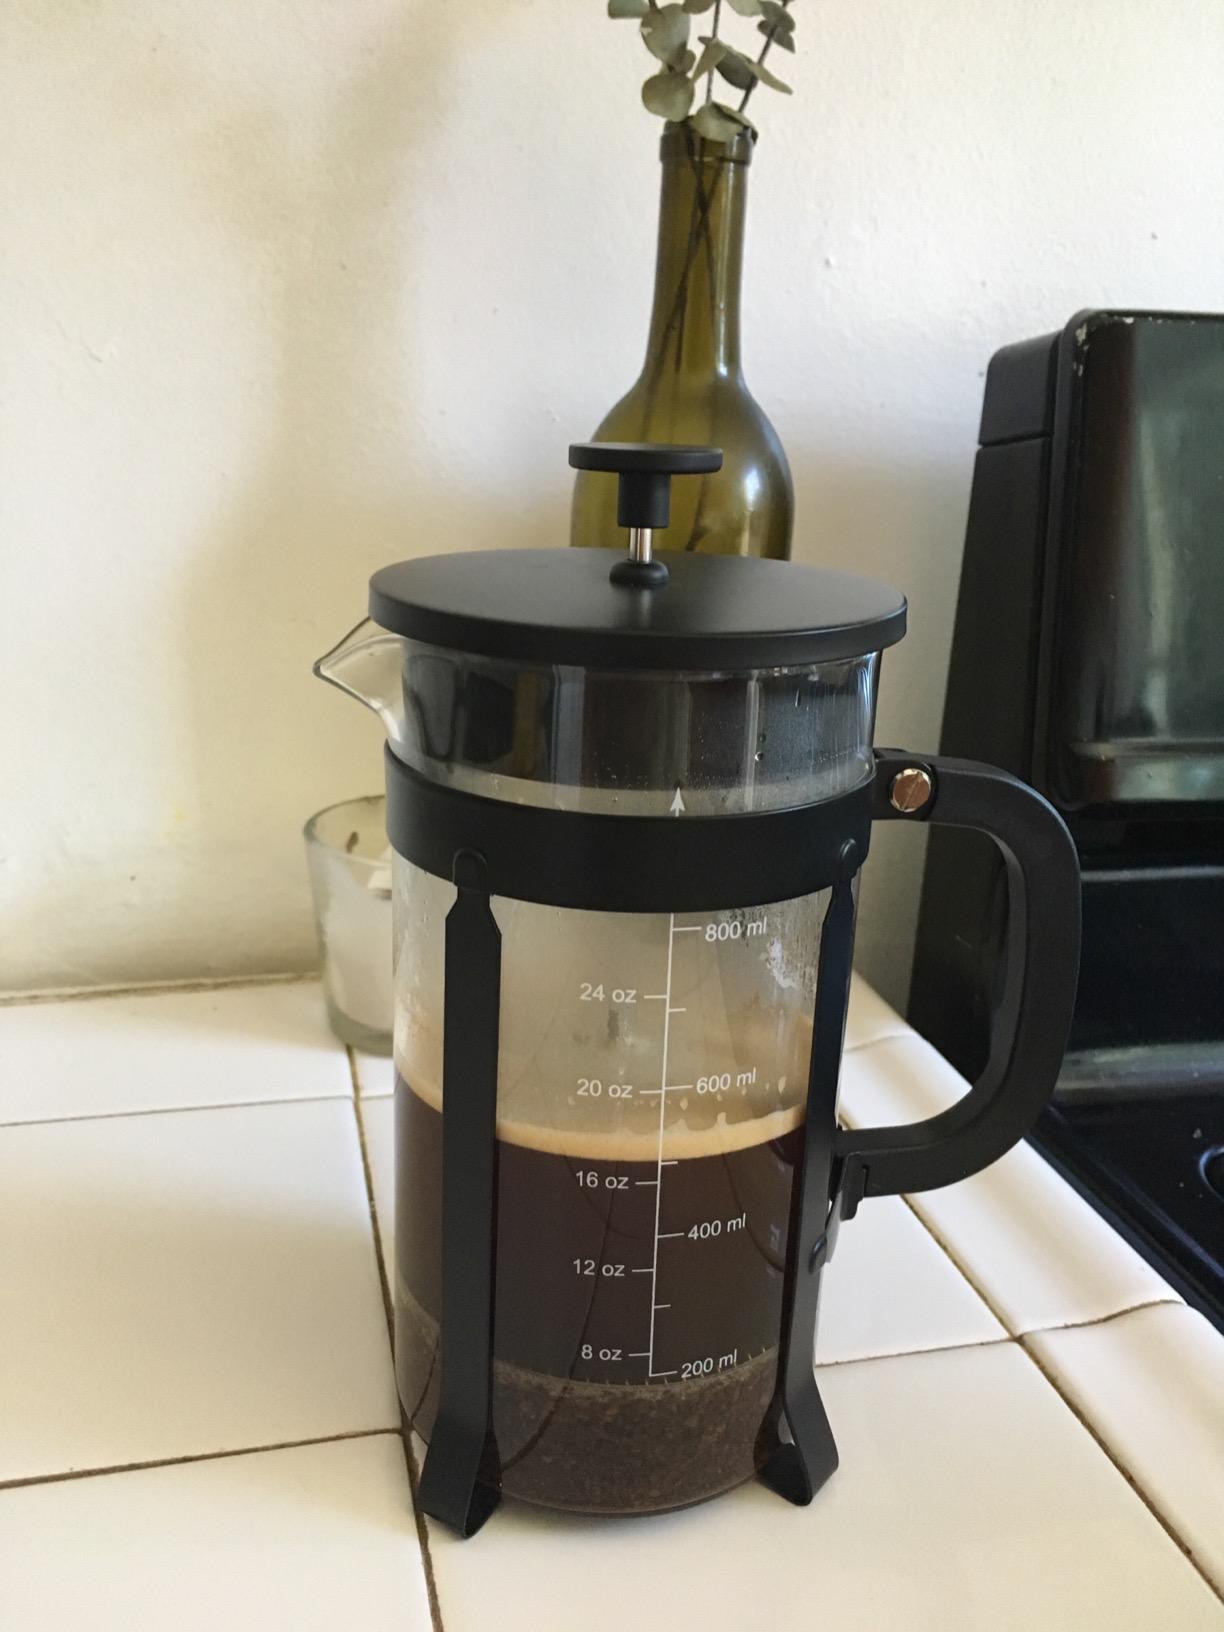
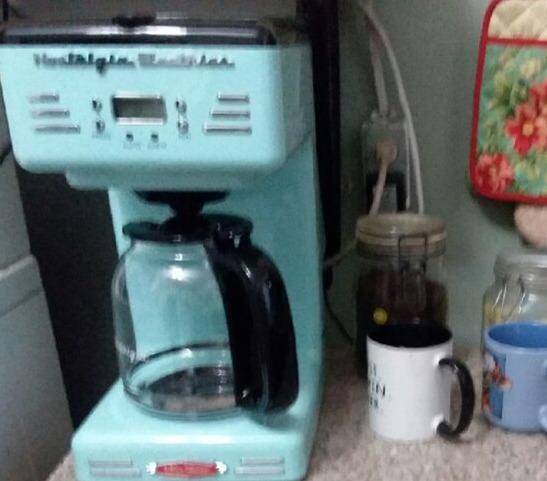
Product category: items_tea
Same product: no